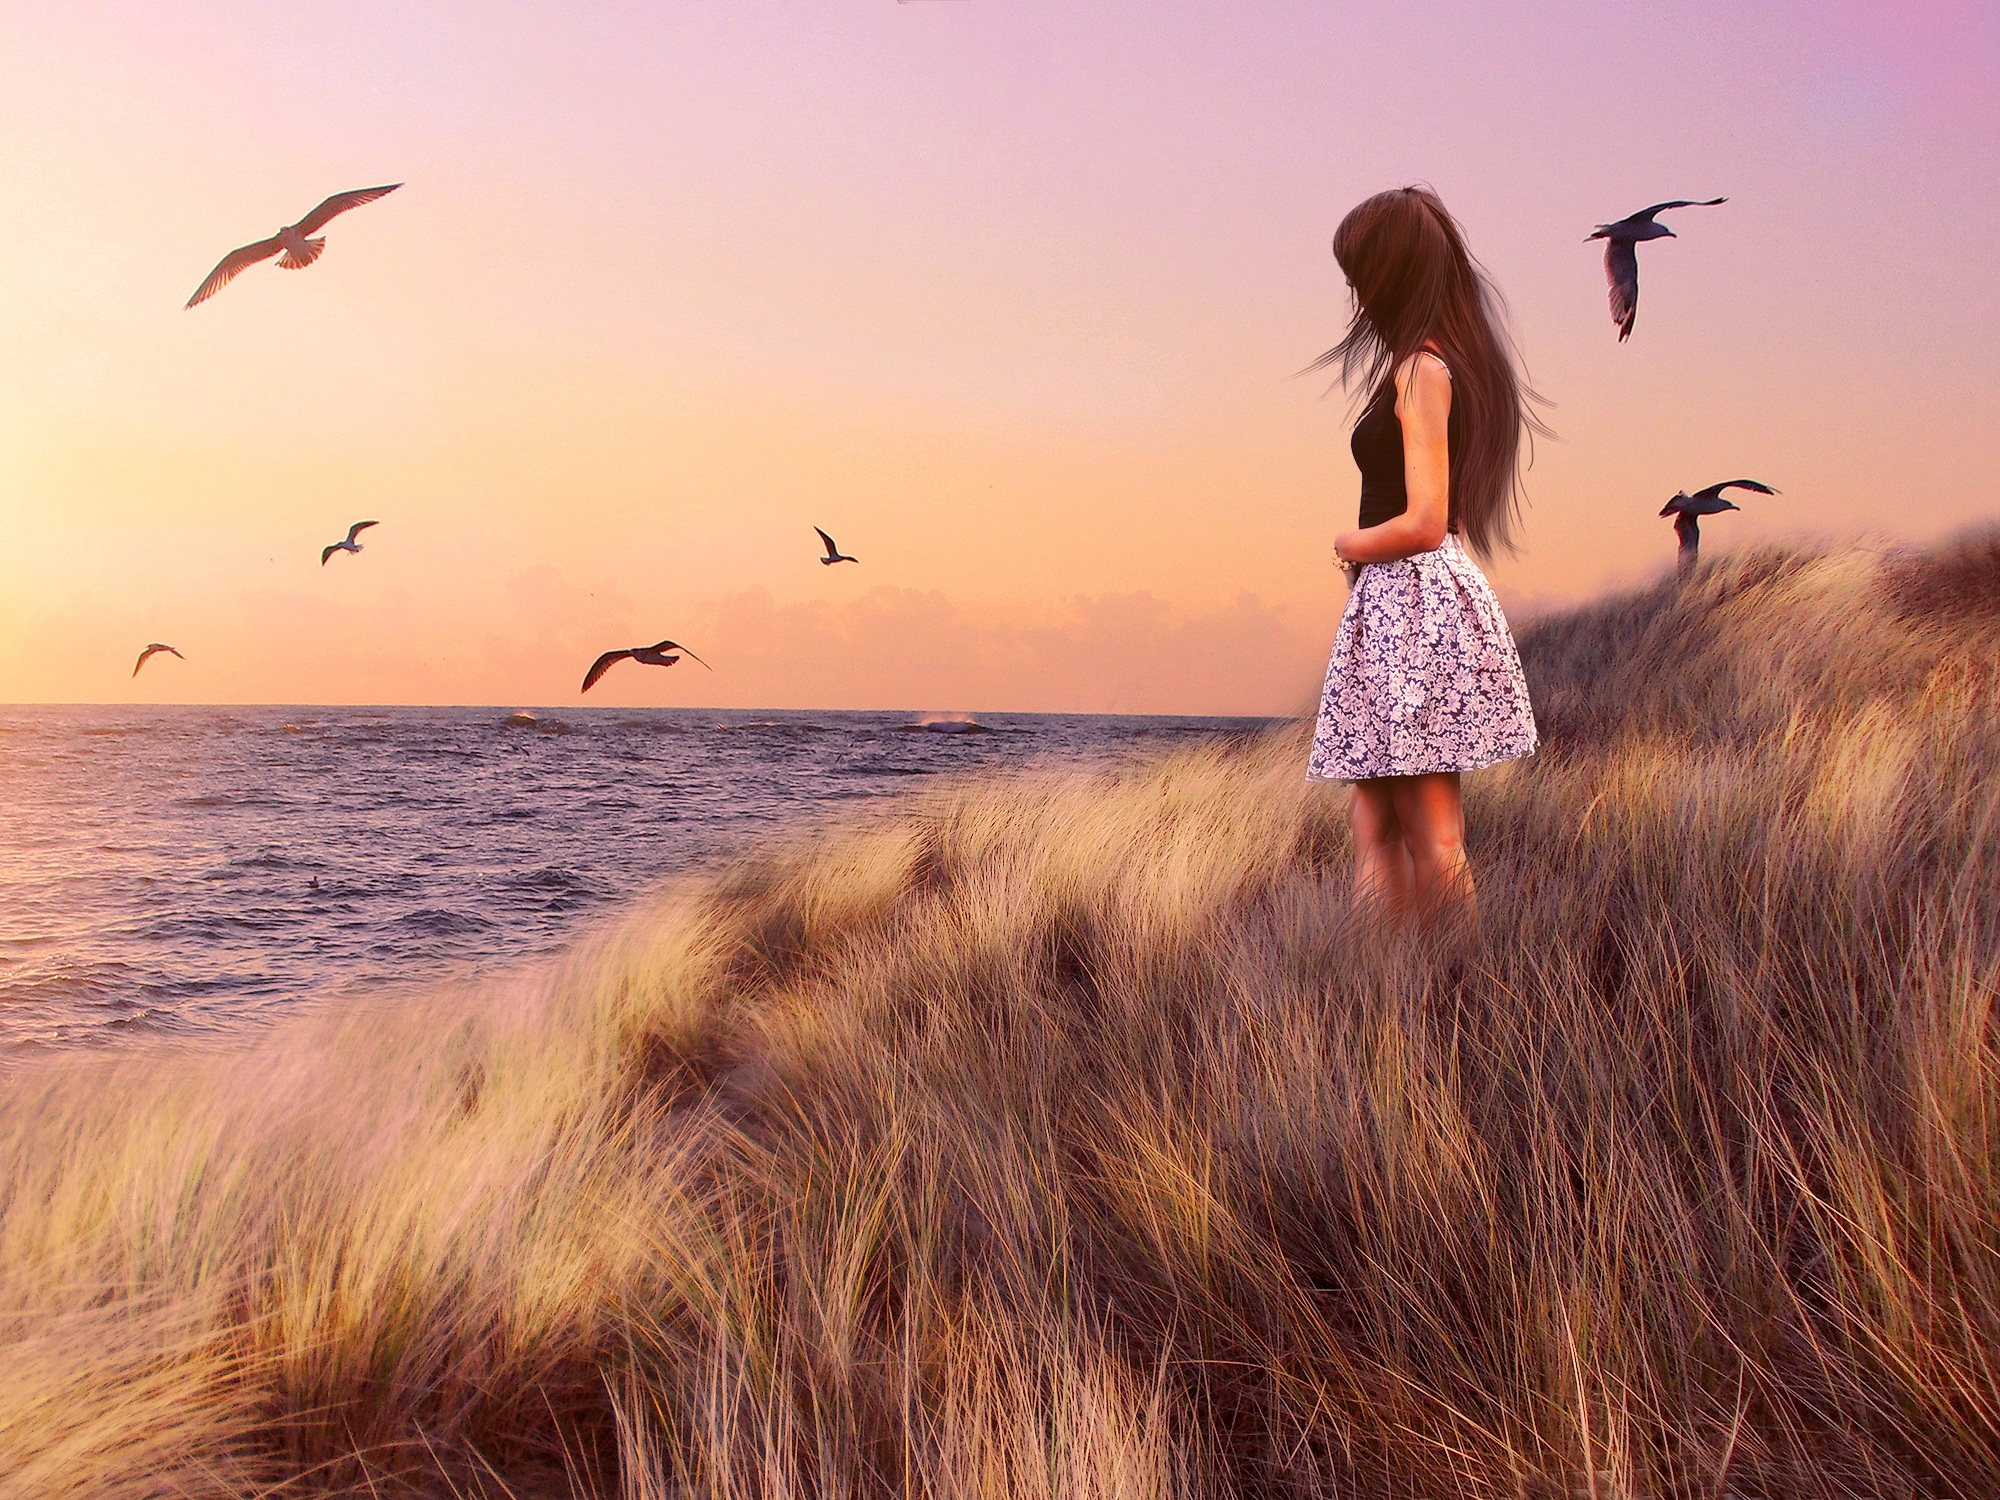
beach, sea, coast, grass, sand, ocean, horizon, bird, cloud, sun, woman, sunrise, sunset, sunlight, morning, dune, shore, wave, wind, dawn, seagull, summer, travel, dusk, female, evening, youth, natural, girls, marine, beauty, dine, bulgaria, ms, black sea, ally mcbeal, women's, grass family, bray, long fa